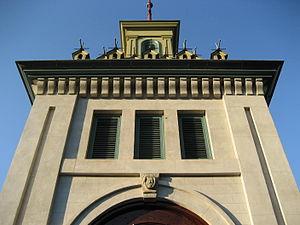
Le château Dundurn est une maison bourgeoise de style néoclassique située Boulevard York à Hamilton en Ontario au Canada.